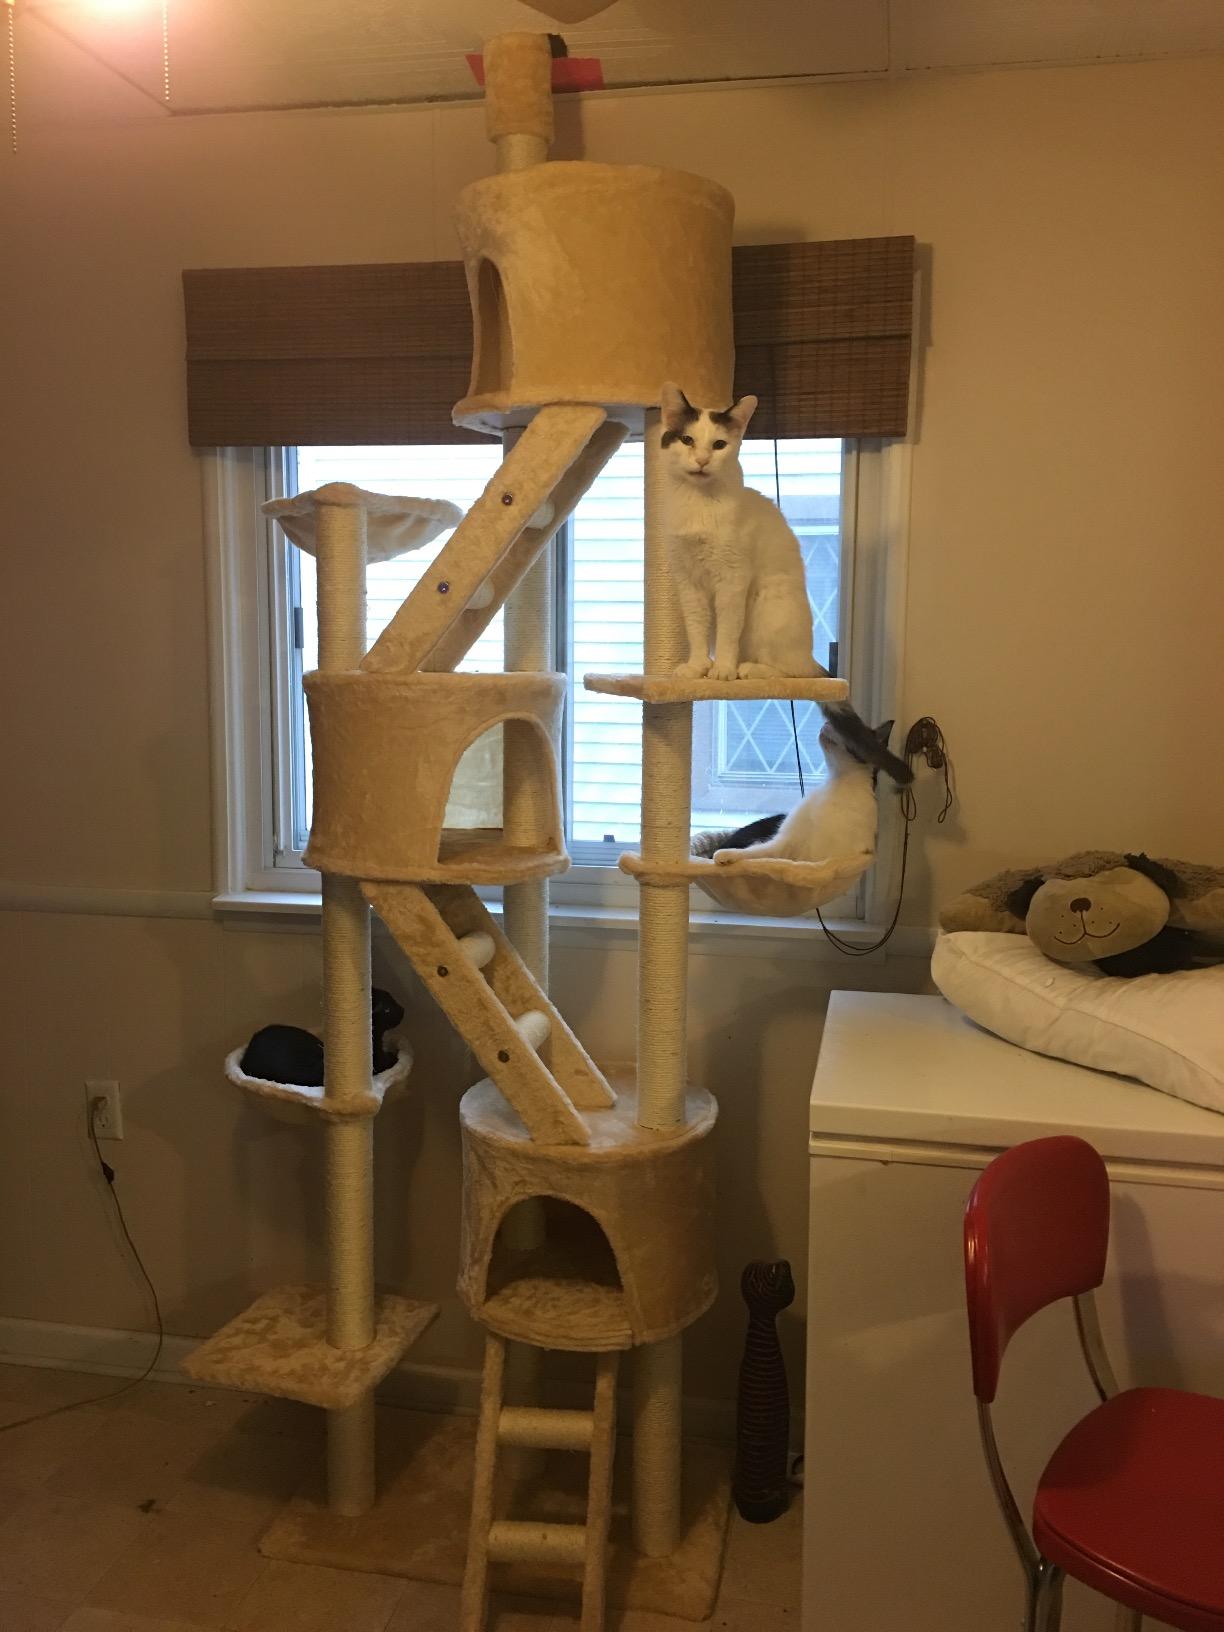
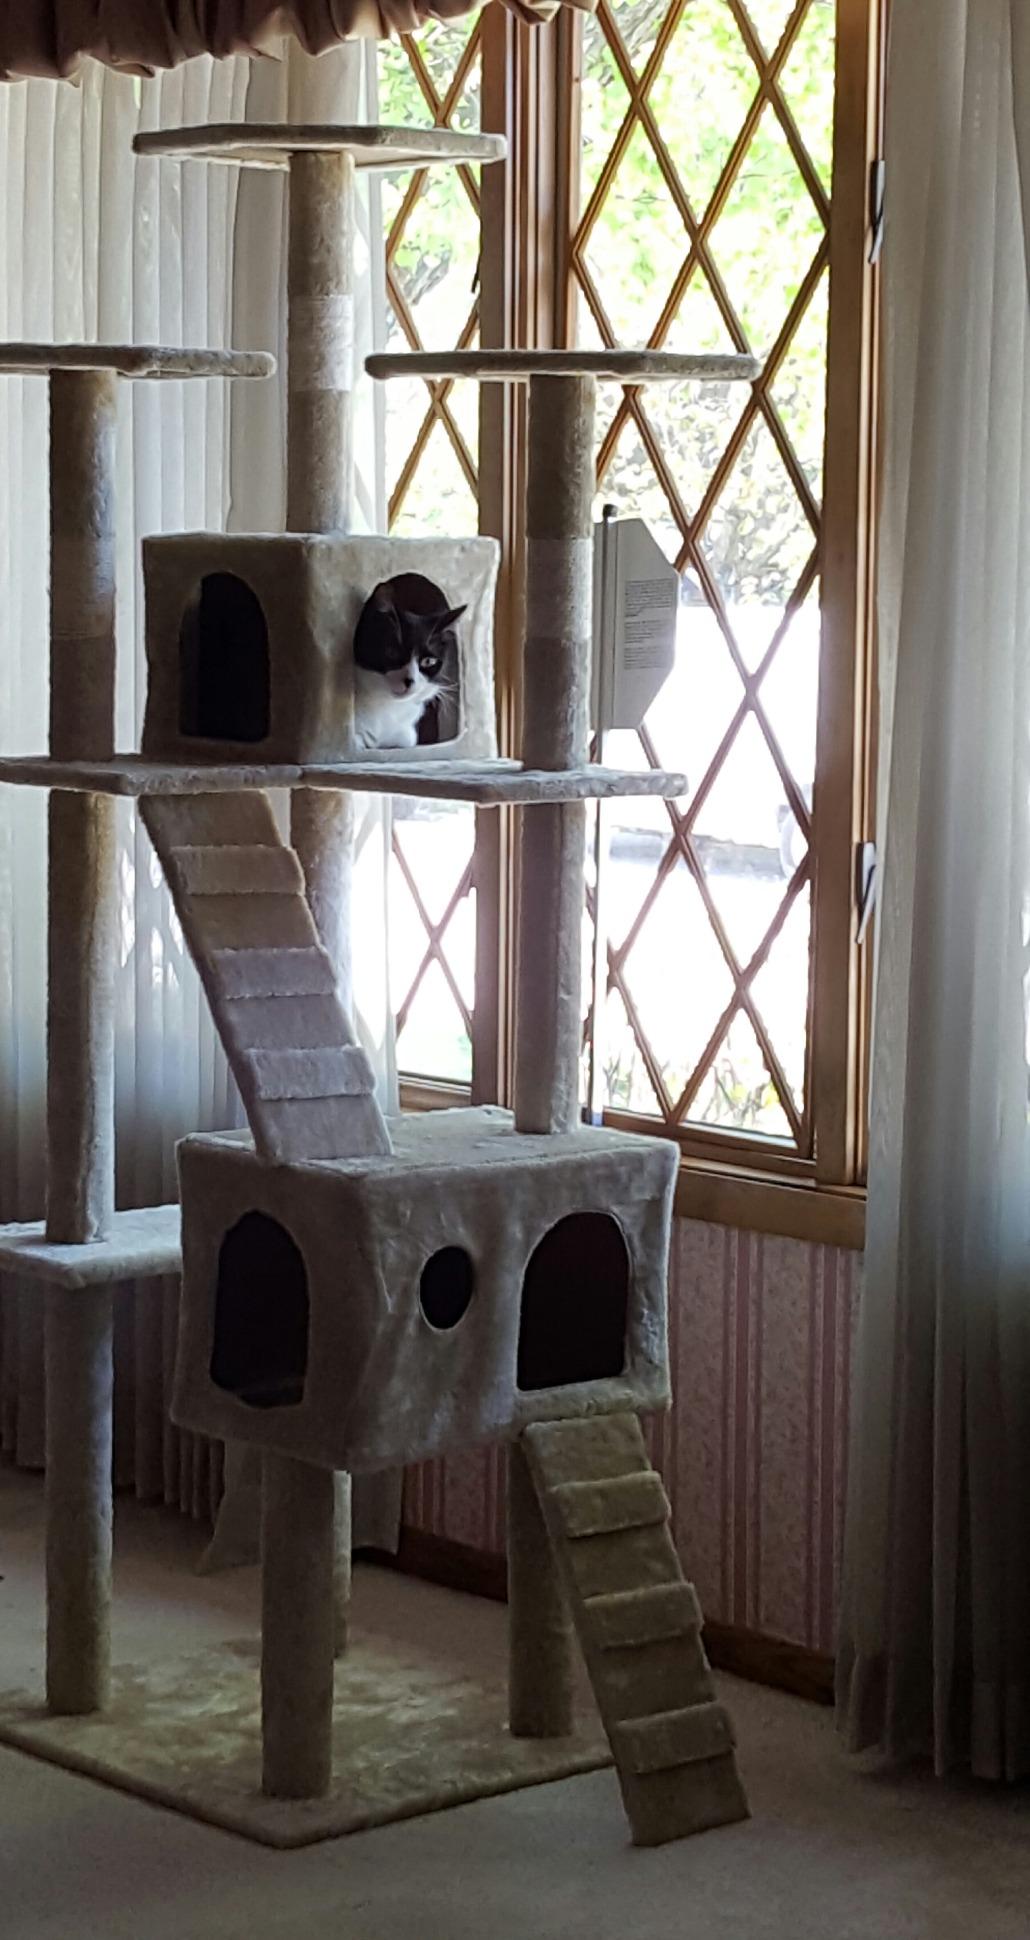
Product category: items_cat tree
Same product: no